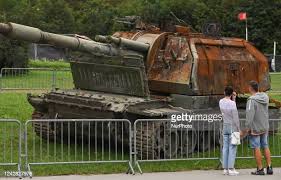
Label: 2S19_MSTA